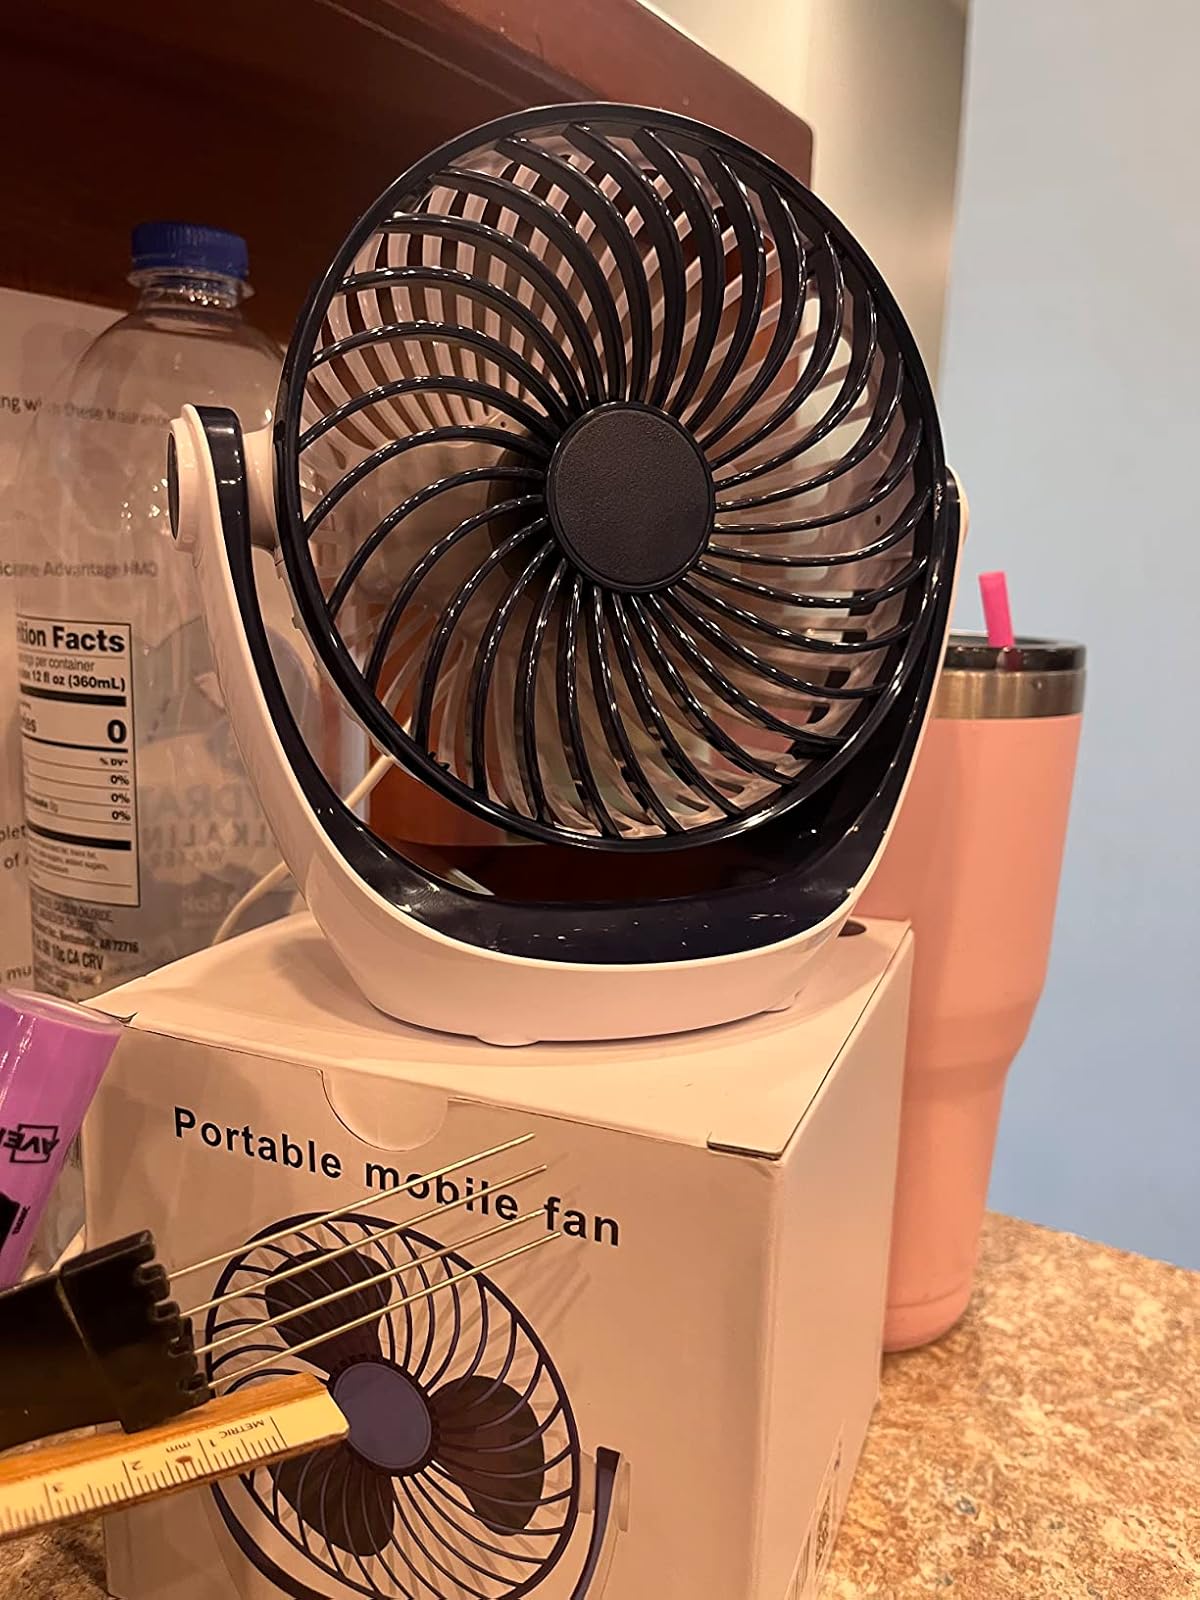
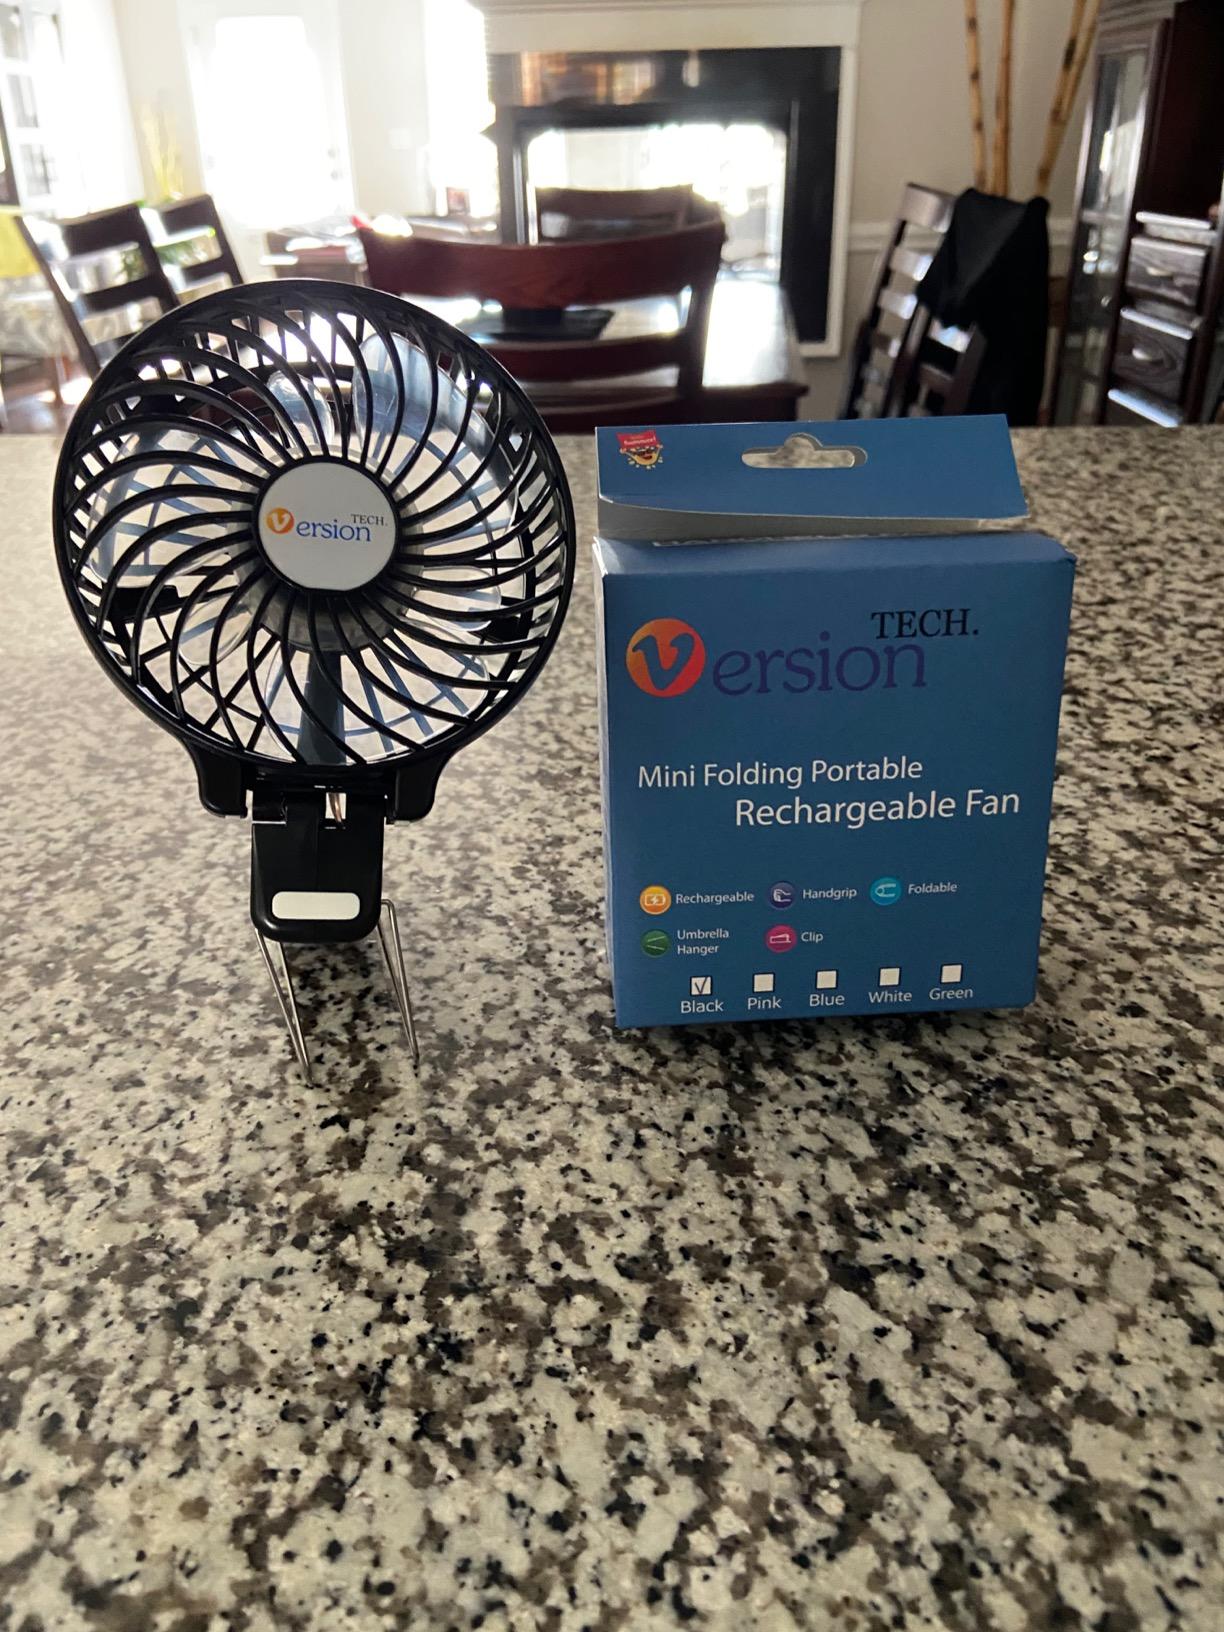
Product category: fan
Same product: no